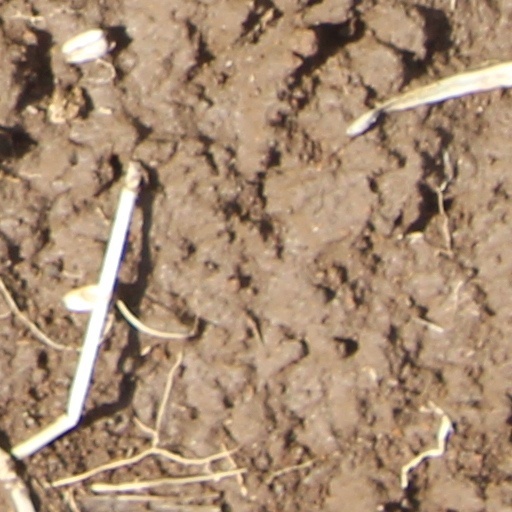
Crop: wheat